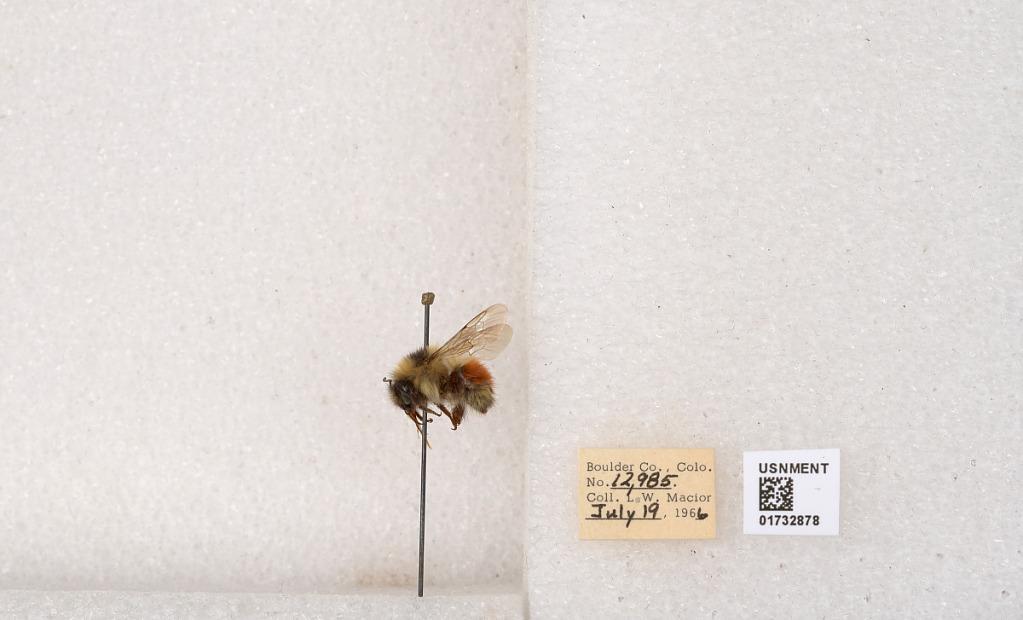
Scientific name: Bombus (Pyrobombus) sylvicola Kirby
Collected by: L. Macior
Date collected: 1966-7-19
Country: United States
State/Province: Colorado
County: Boulder
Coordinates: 40.0163, -105.294